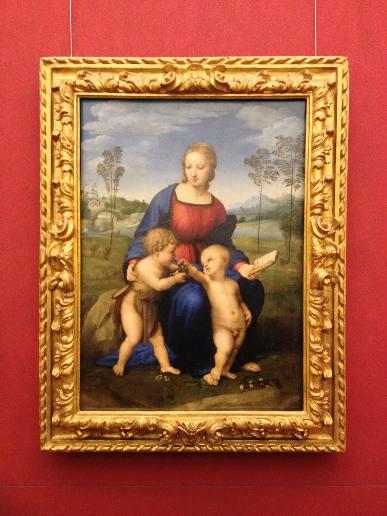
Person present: No